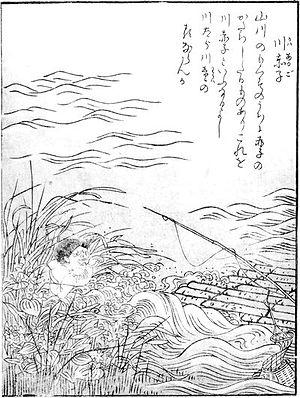
Kawaakago est un yōkai du folklore japonais. Il s'agit de l'esprit d'un enfant mort noyé qui apparaît au bord des lacs et rivières, sous l'apparence d'un nouveau né. Ses pleurs attirent les personnes qui passent près de lui.
Konjaku gazu zoku hyakki est le deuxième livre de l'artiste japonais Toriyama Sekien de la célèbre série Gazu Hyakki Yagyō publiée ca. 1779. Ces albums sont des bestiaires surnaturels, collections de fantômes, d'esprits, d'apparitions et de monstres, dont beaucoup proviennent de la littérature, du folklore et d'autres arts japonais. Ces œuvres ont exercé une profonde influence sur l'imagerie yōkai ultérieure au Japon.